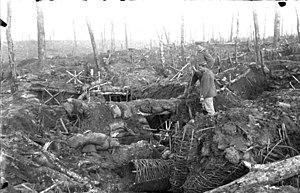
Octobre 1915. La Première guerre mondiale a commencé il y a un peu plus d'un an et la forêt d'Argonne a déjà presque disparu. Les obus et leurs shrapnels n'ont laissé que quelques troncs étêtés. Les soldats (ici allemands) ont aménagé comme ils le pouvaient quelques abris et tranchées qu'il faudra sans cesse reconstruire. Ces paysages bouleversés donneront lieu à ce que le biogéographe (Biogéographie historique) Jean-paul Amat appellera des «Polémosylvofacies»
Les Ardennes sont un département français de la région Grand Est. Sa préfecture est Charleville-Mézières.
L'Argonne est une région naturelle de la France, qui chevauche les départements de la Marne, les Ardennes et la Meuse, à l'est du bassin parisien. L'Argonne est une région de forêt et d'étangs. La principale localité de l'Argonne est Sainte-Menehould.